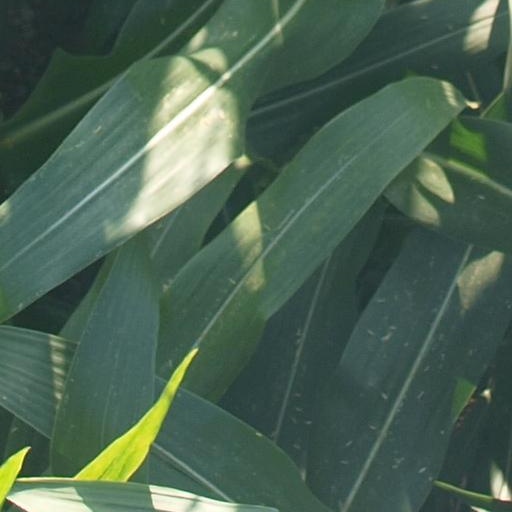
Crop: maize; corn